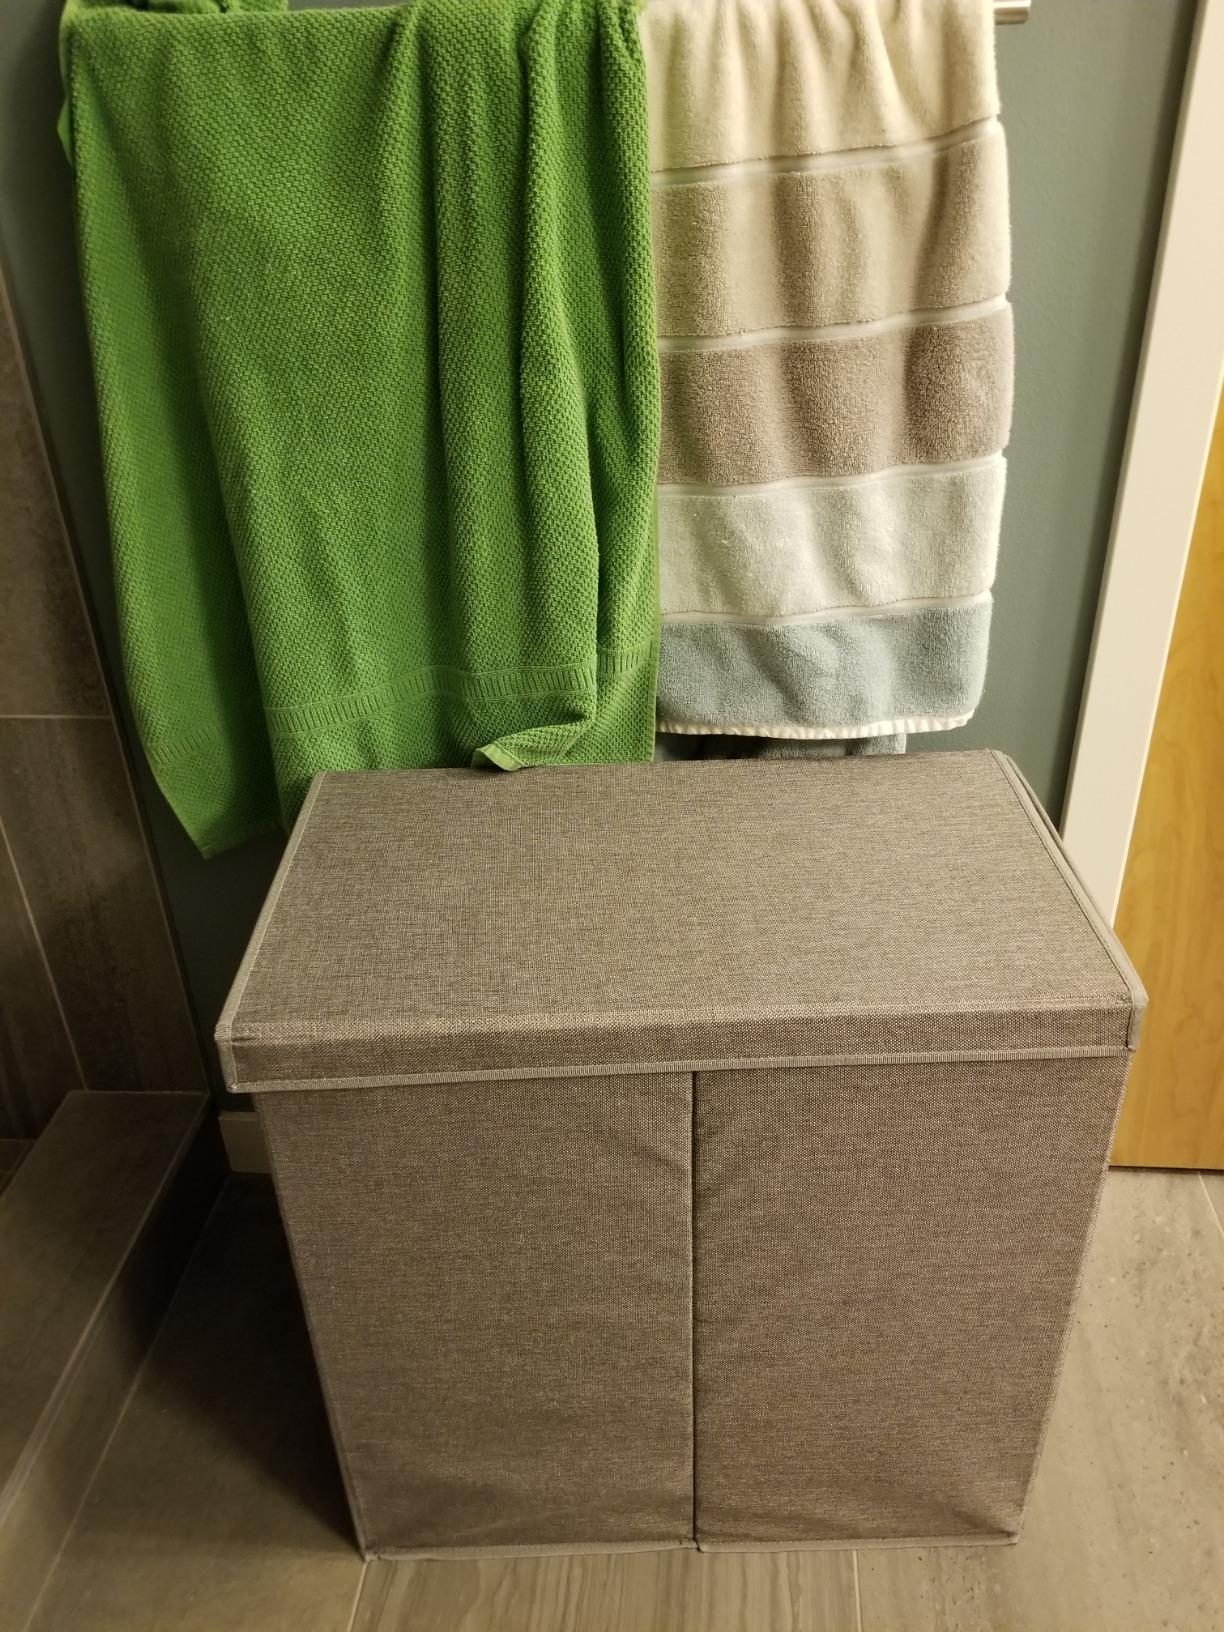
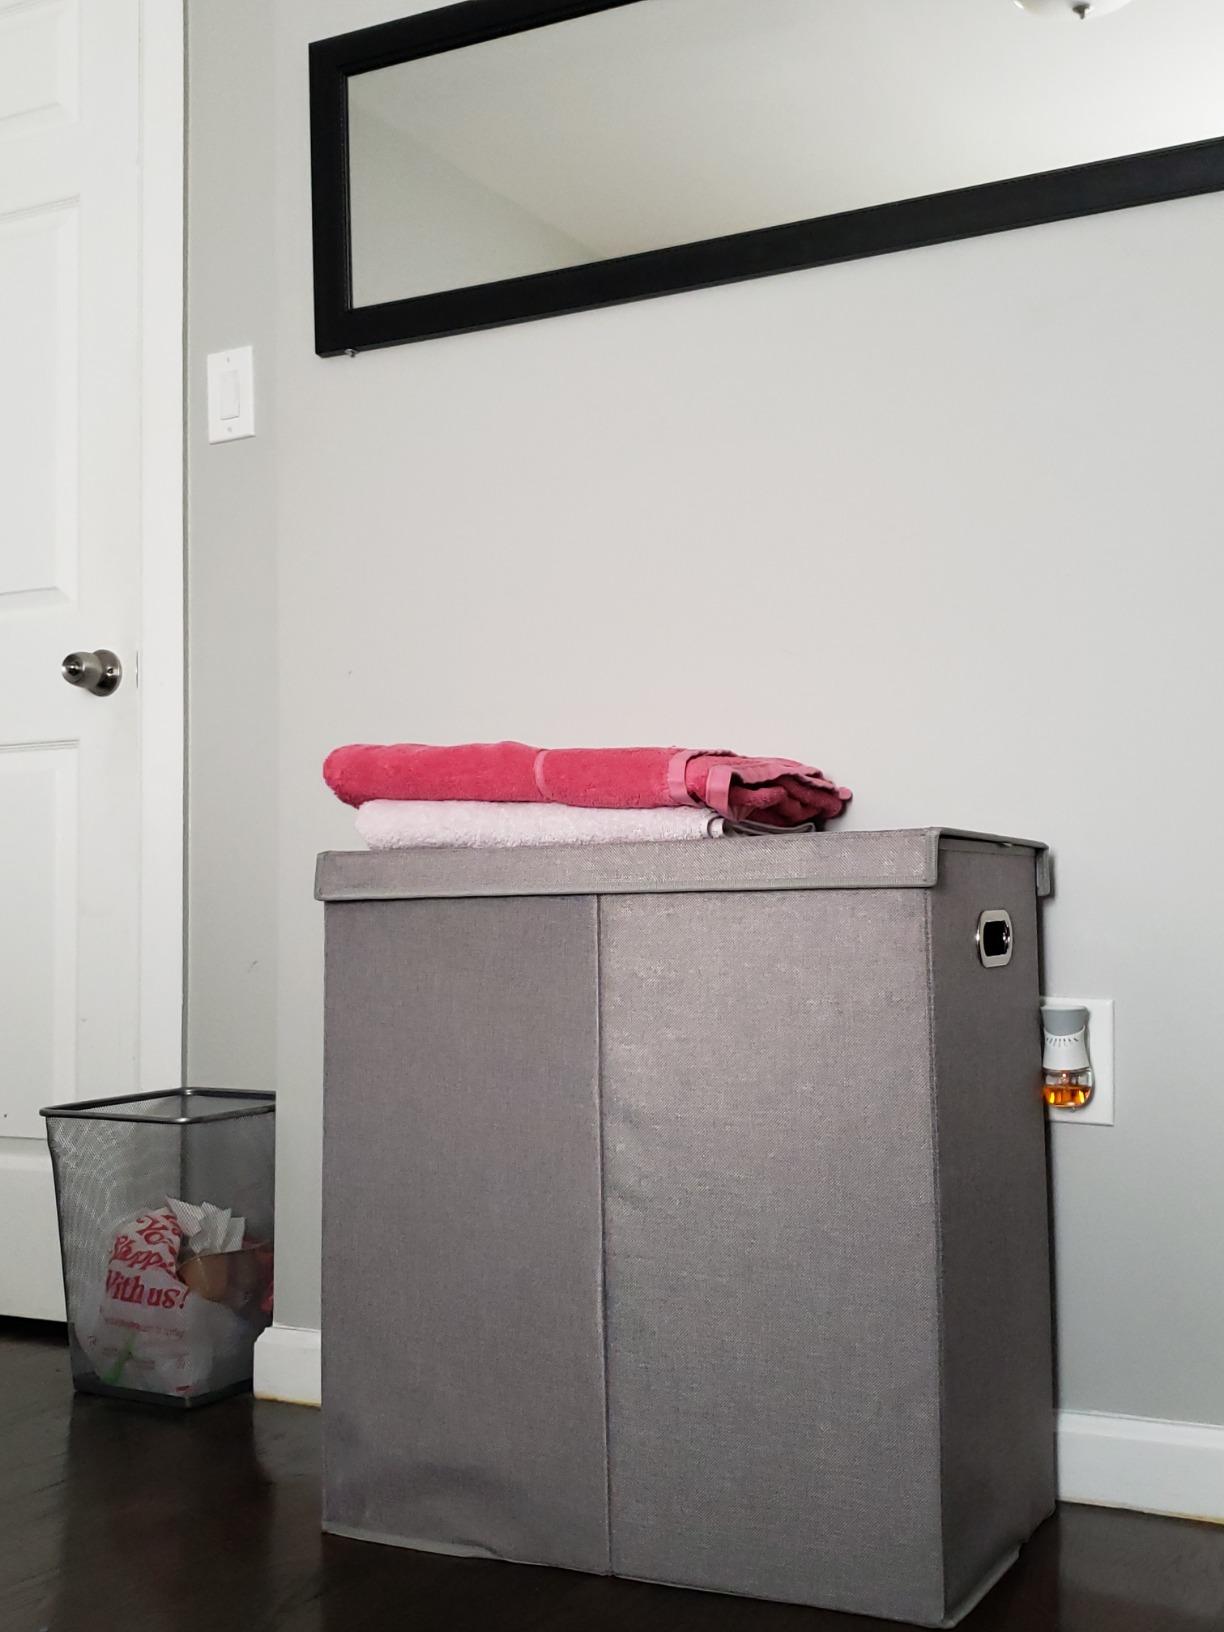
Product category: items_hamper
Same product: yes